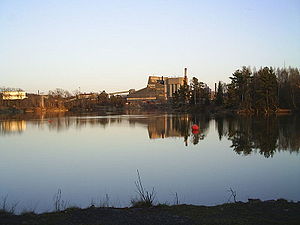
Göta älv
Vargön Alloys AB ved Vargön udenfor Vänersborg. Langs elven ligger mange virksomheder. Göta älv er livsnerven for regionen.
Göta älv er med sine 92 km Sveriges mest vandrige elv. Den har sit udspring i søen Vänern og løber ud i Kattegat ved den svenske vestkyst. Højdeforskellen mellem Vänern og udløbet i Kattegat er 44 meter. Elven gennemstrømmes af 544 m³ vand i sekundet. Fra kilden til havet regnes Göta älv og Klarälven tilsammen for Sveriges længste flod.